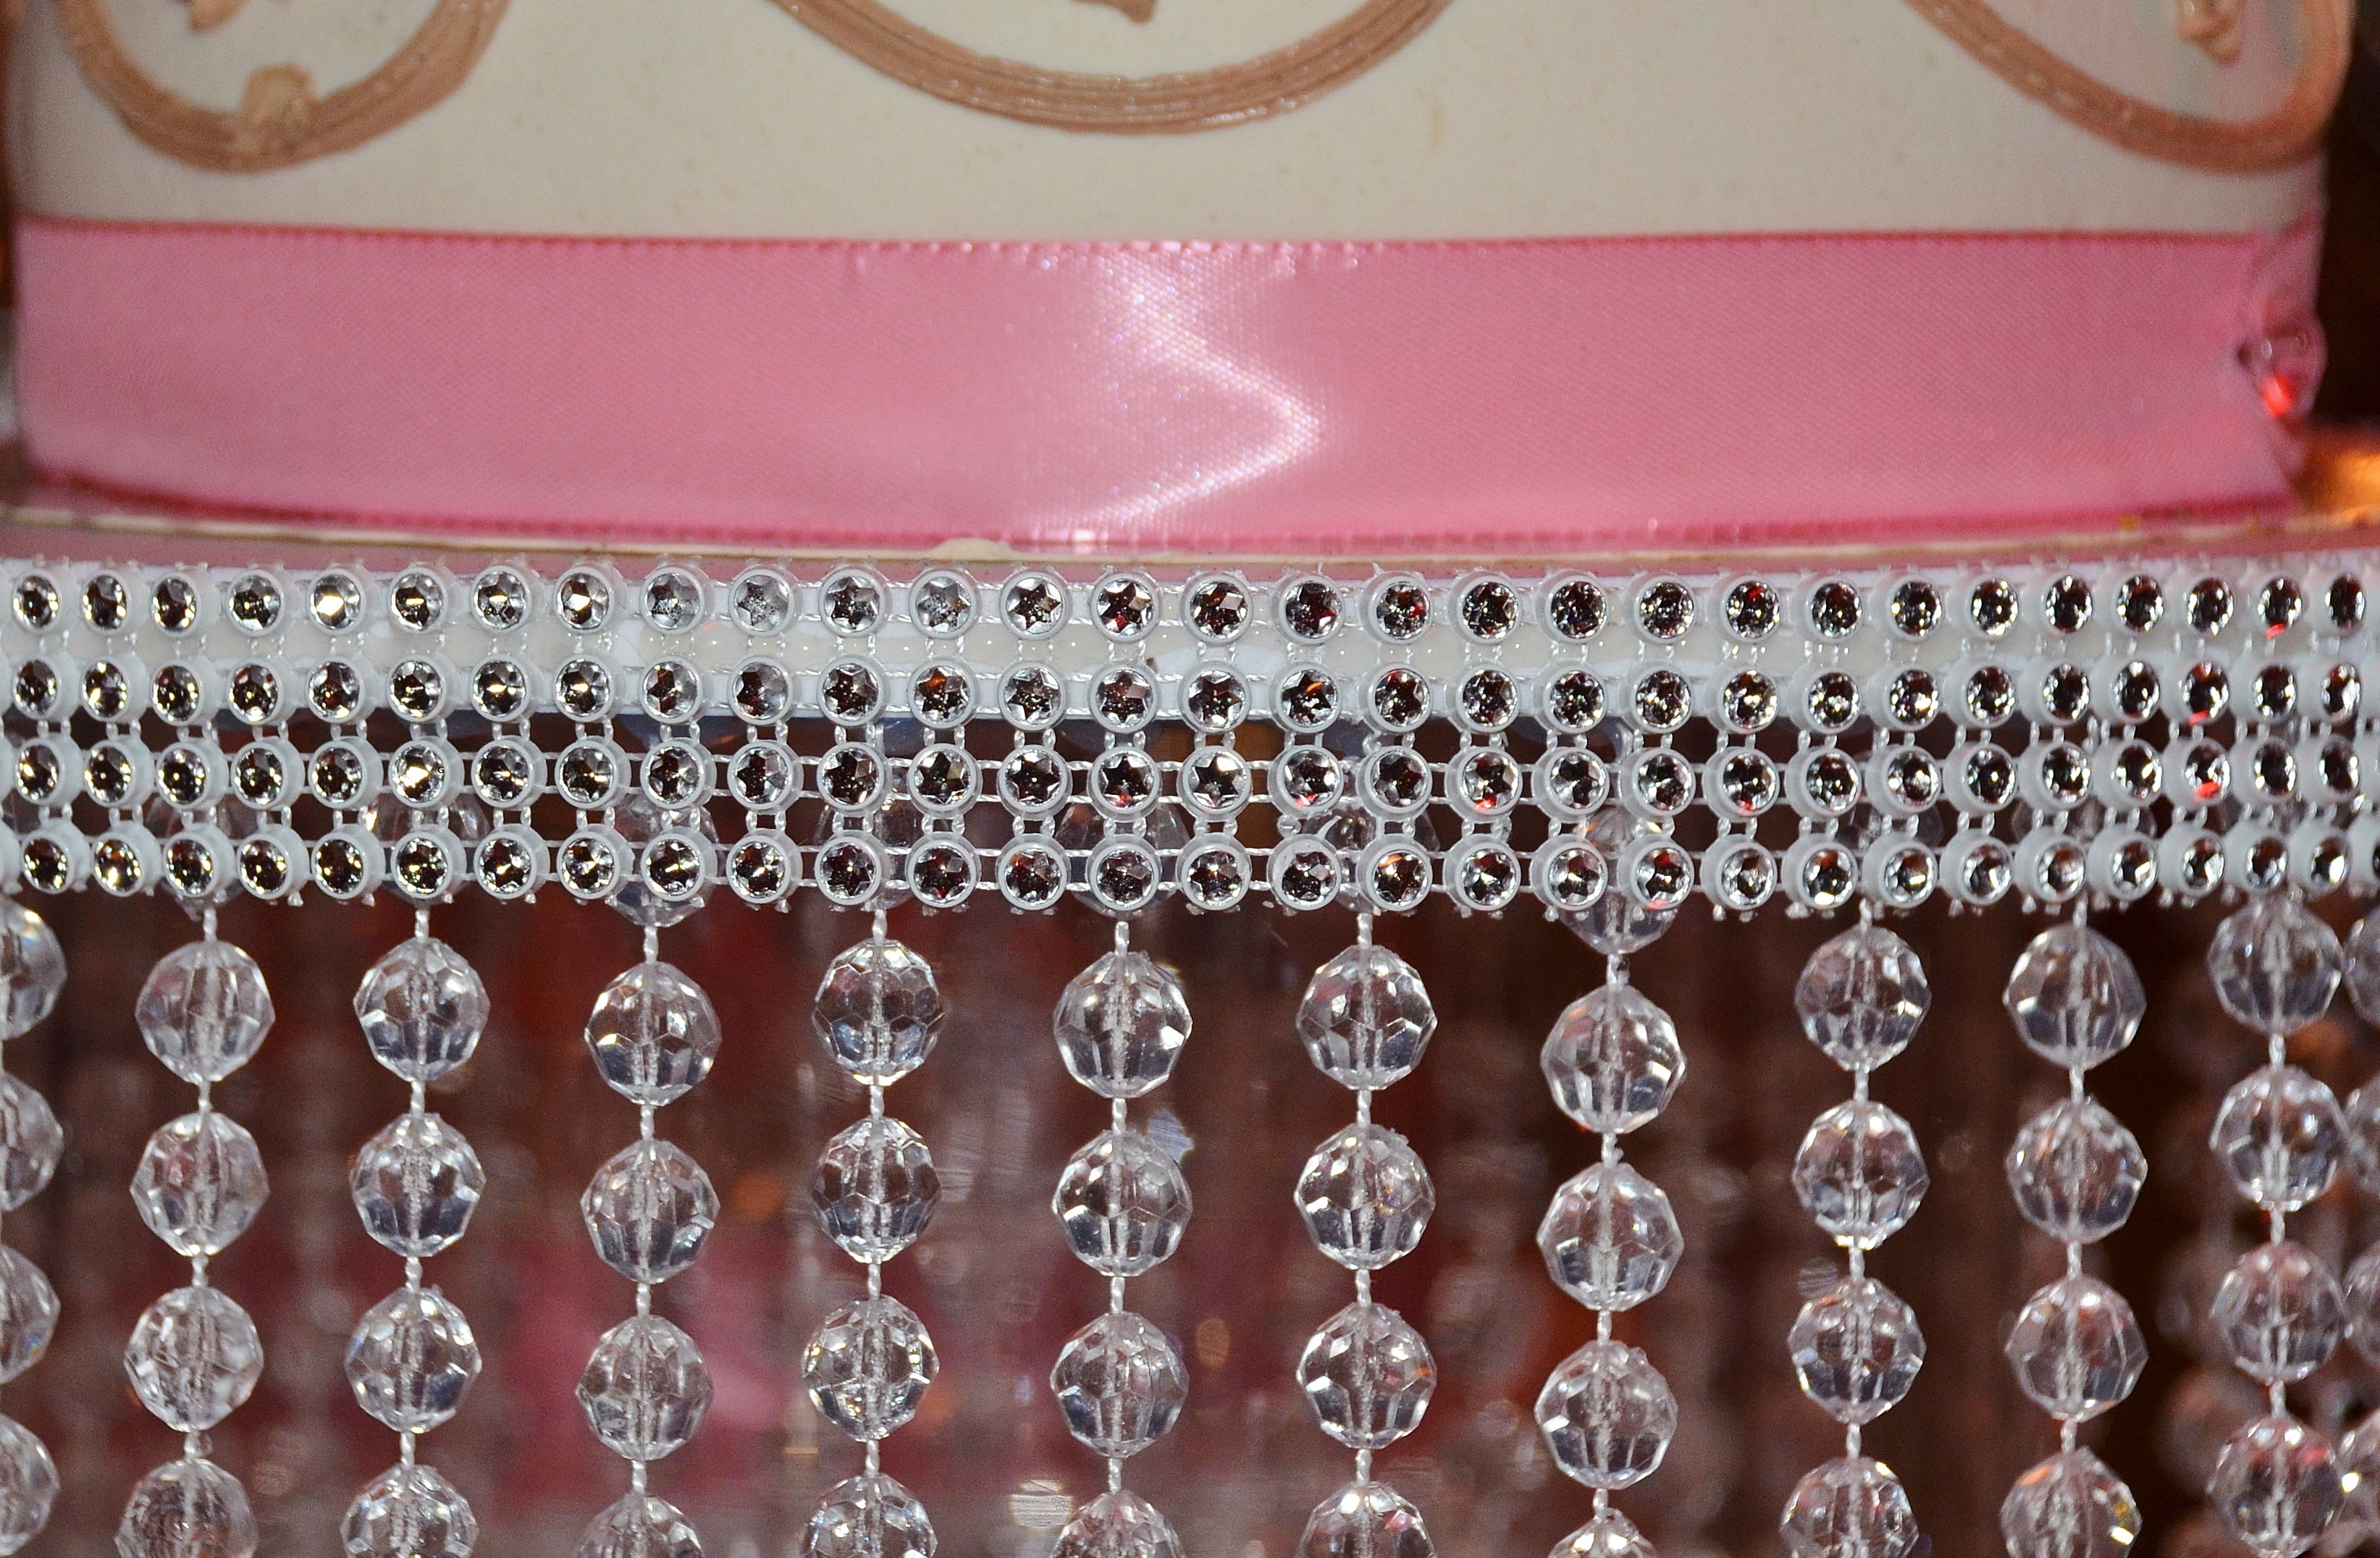
wall, pattern, food, brown, curtain, hanging, pink, dessert, cake, drape, textile, art, icing, decorative, folds, shiny, fringe, reflected light, salmon colored, crystal beads